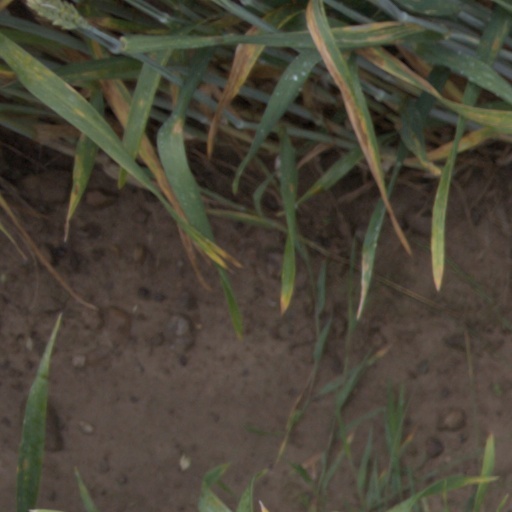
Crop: wheat